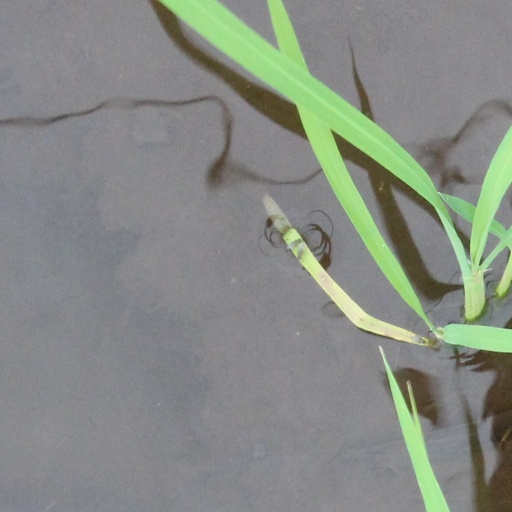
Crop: rice